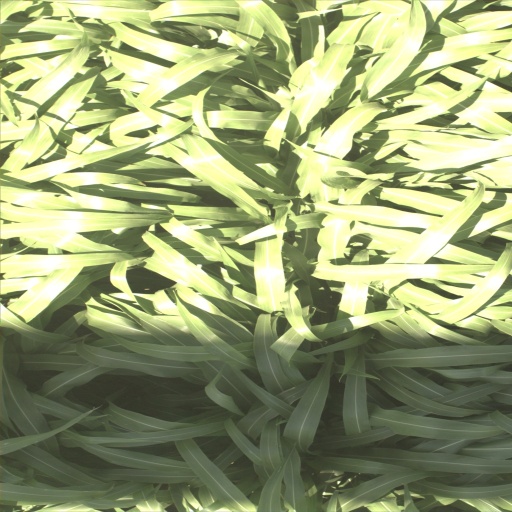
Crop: sorghum